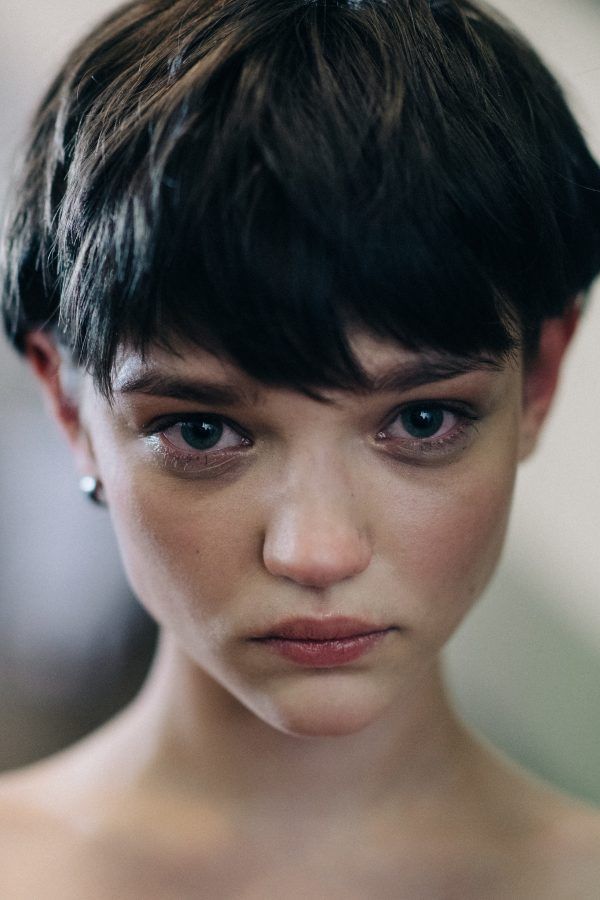
Gender: women